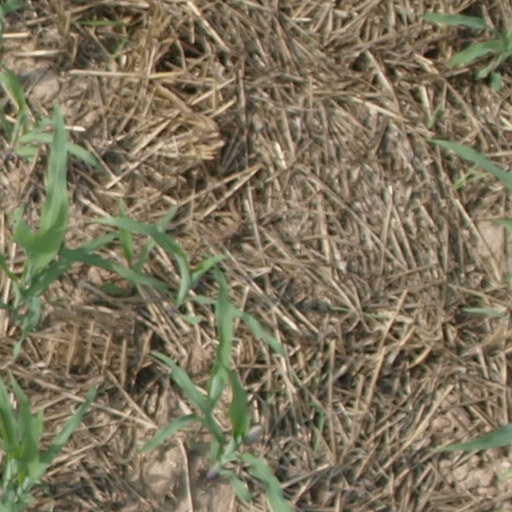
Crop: maize; corn